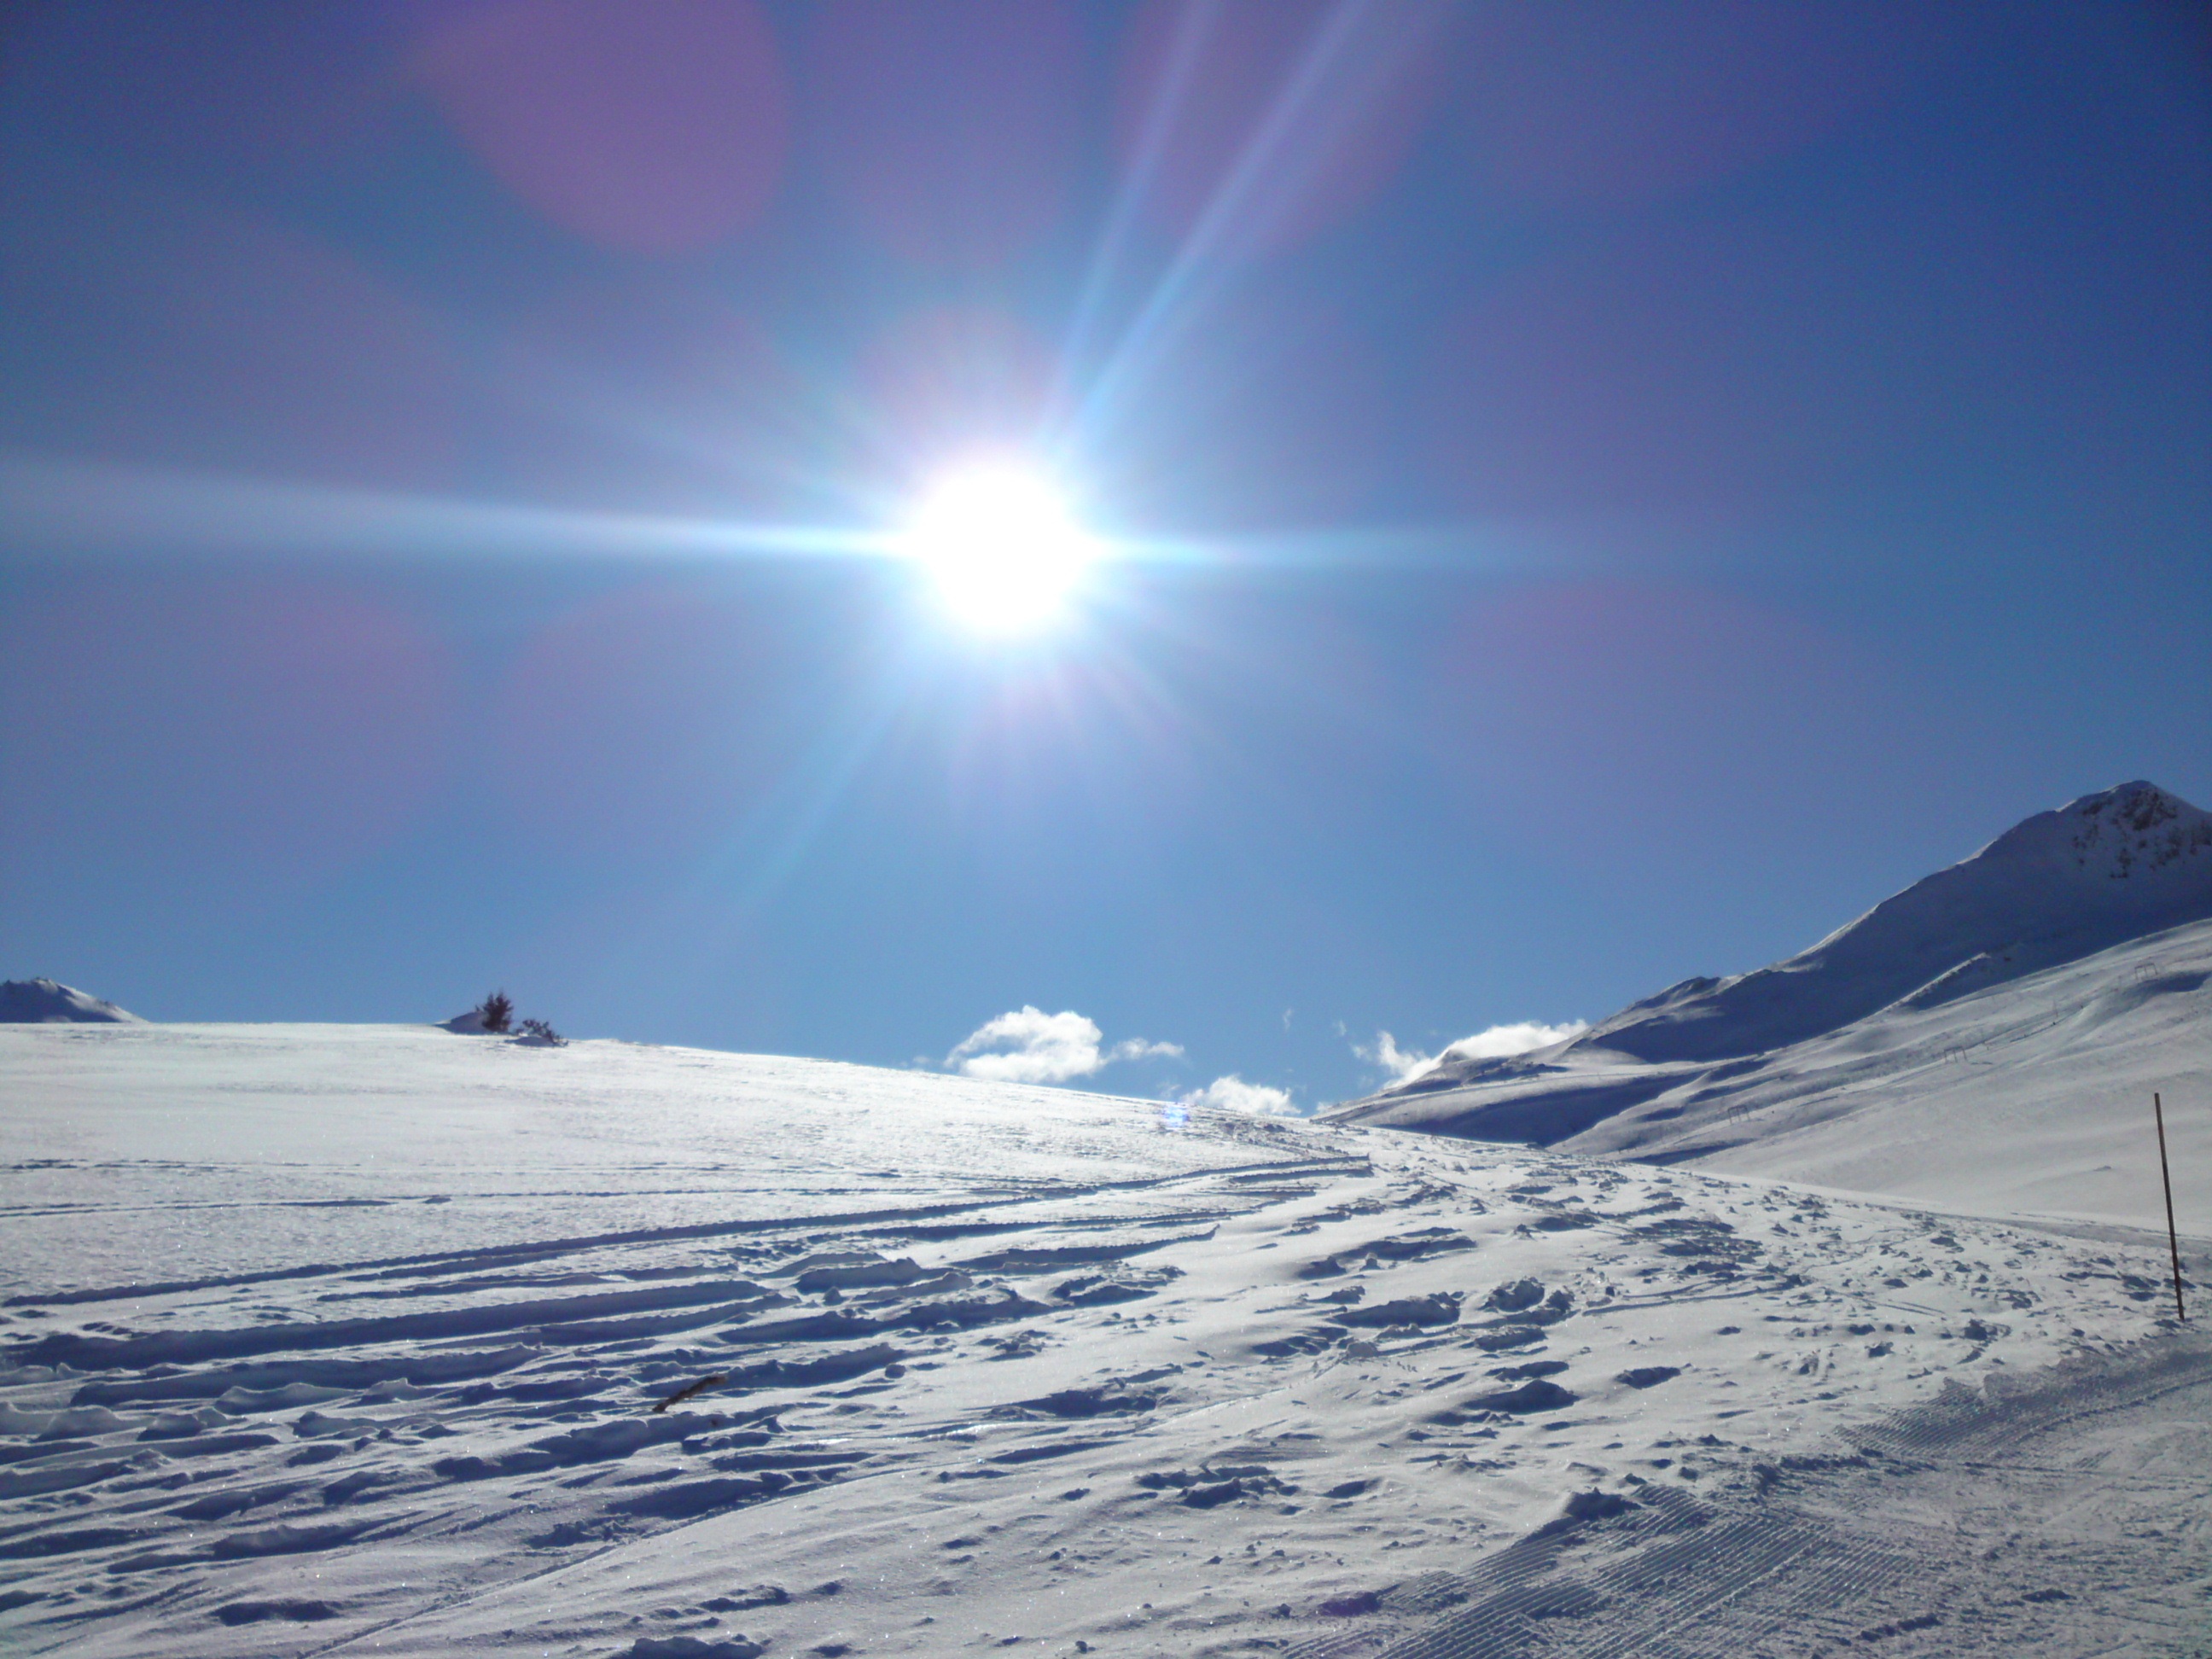
mountain, snow, winter, sunlight, mountain range, weather, arctic, skiing, winter sport, sports, mountains, ski, switzerland, piste, snow landscape, graub nden, ski touring, ski mountaineering, ski equipment, mountainous landforms, geological phenomenon